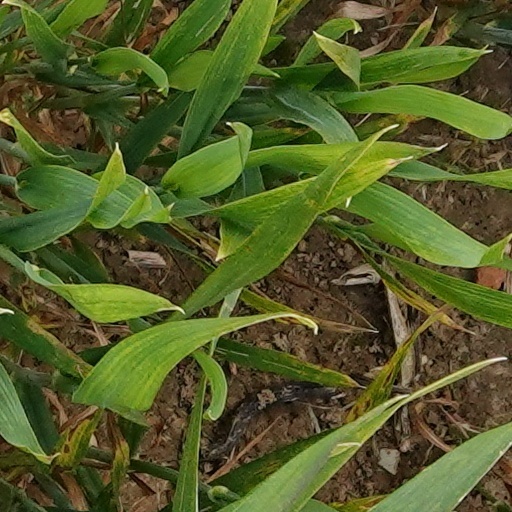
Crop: wheat